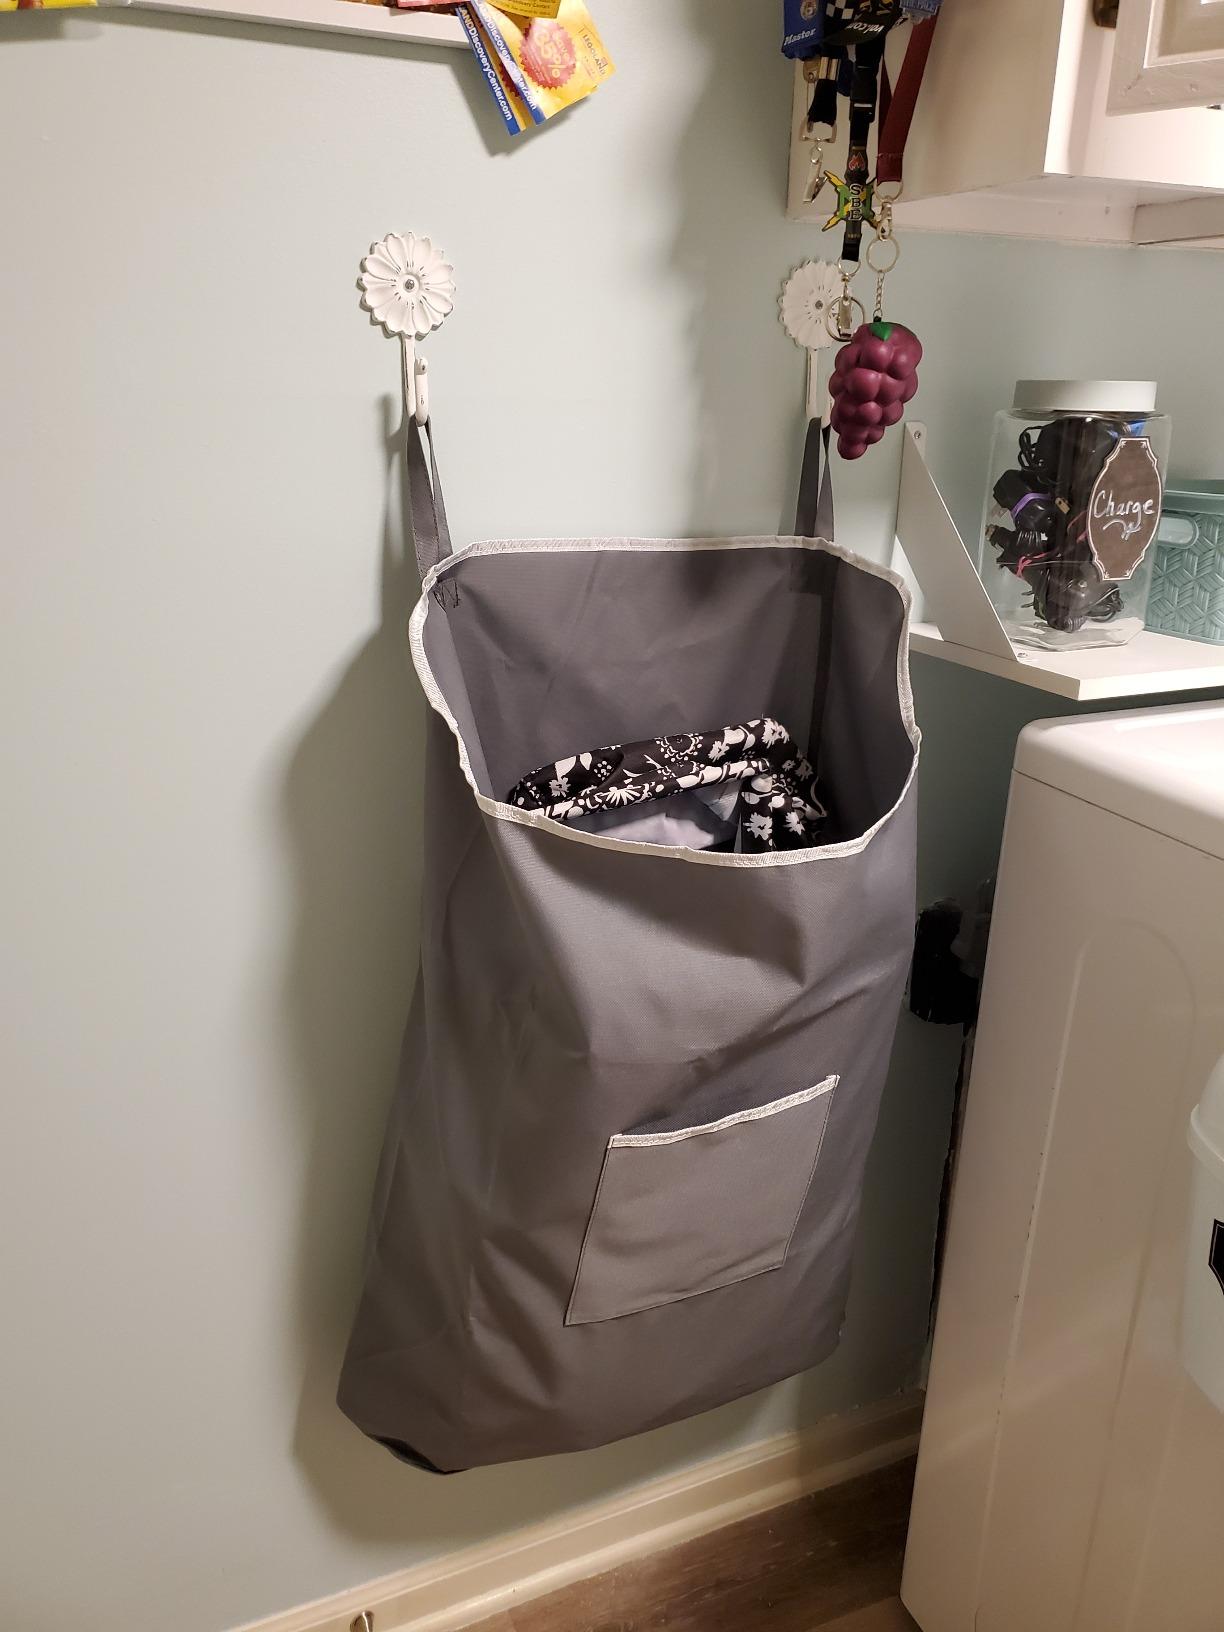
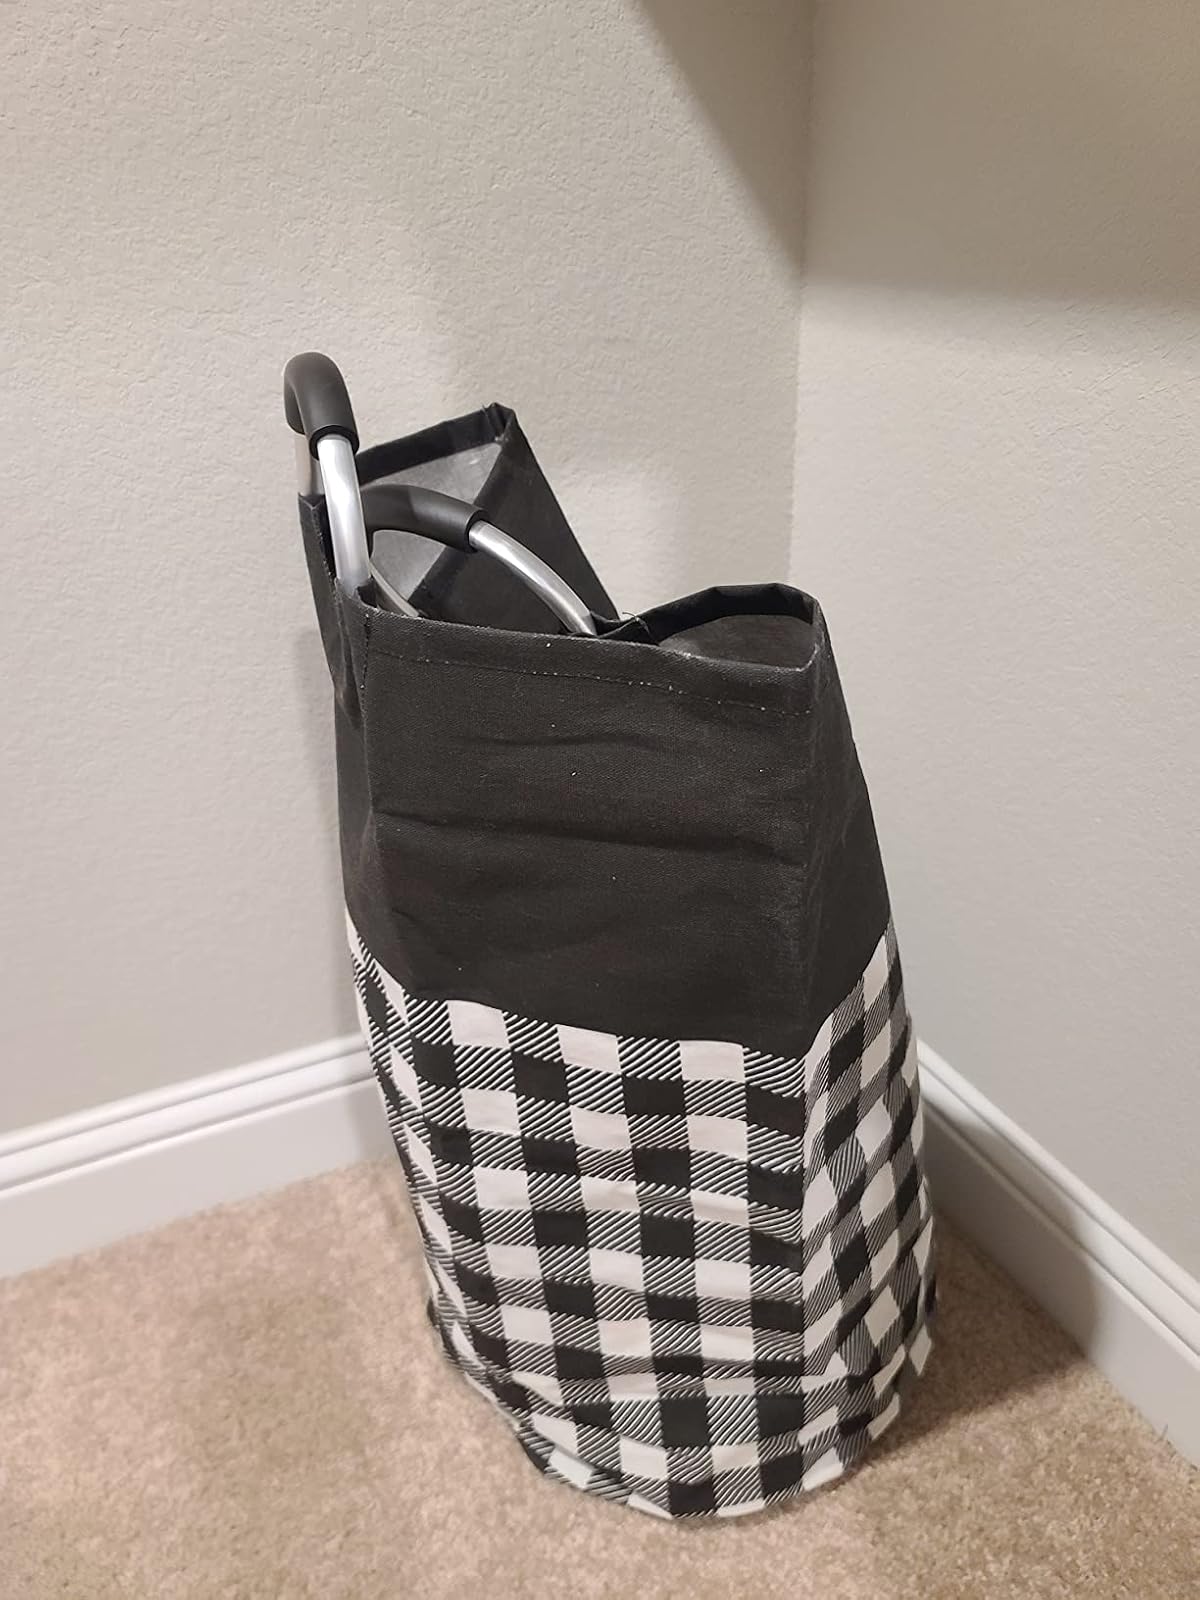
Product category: items_hamper
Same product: no